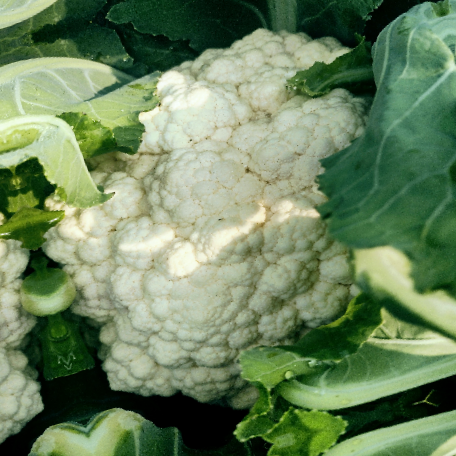
Label: Disease Free